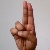
The image shows a hand gesture representing the letter 'U' in Indian Sign Language.